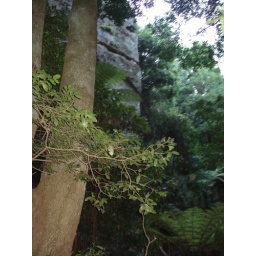
Blue mountain cliff in forest